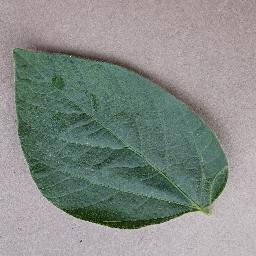
Label: Soybean___healthy